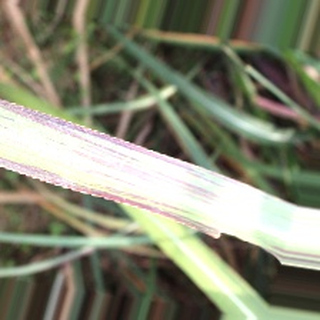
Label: sugarcane_bacterial_blight